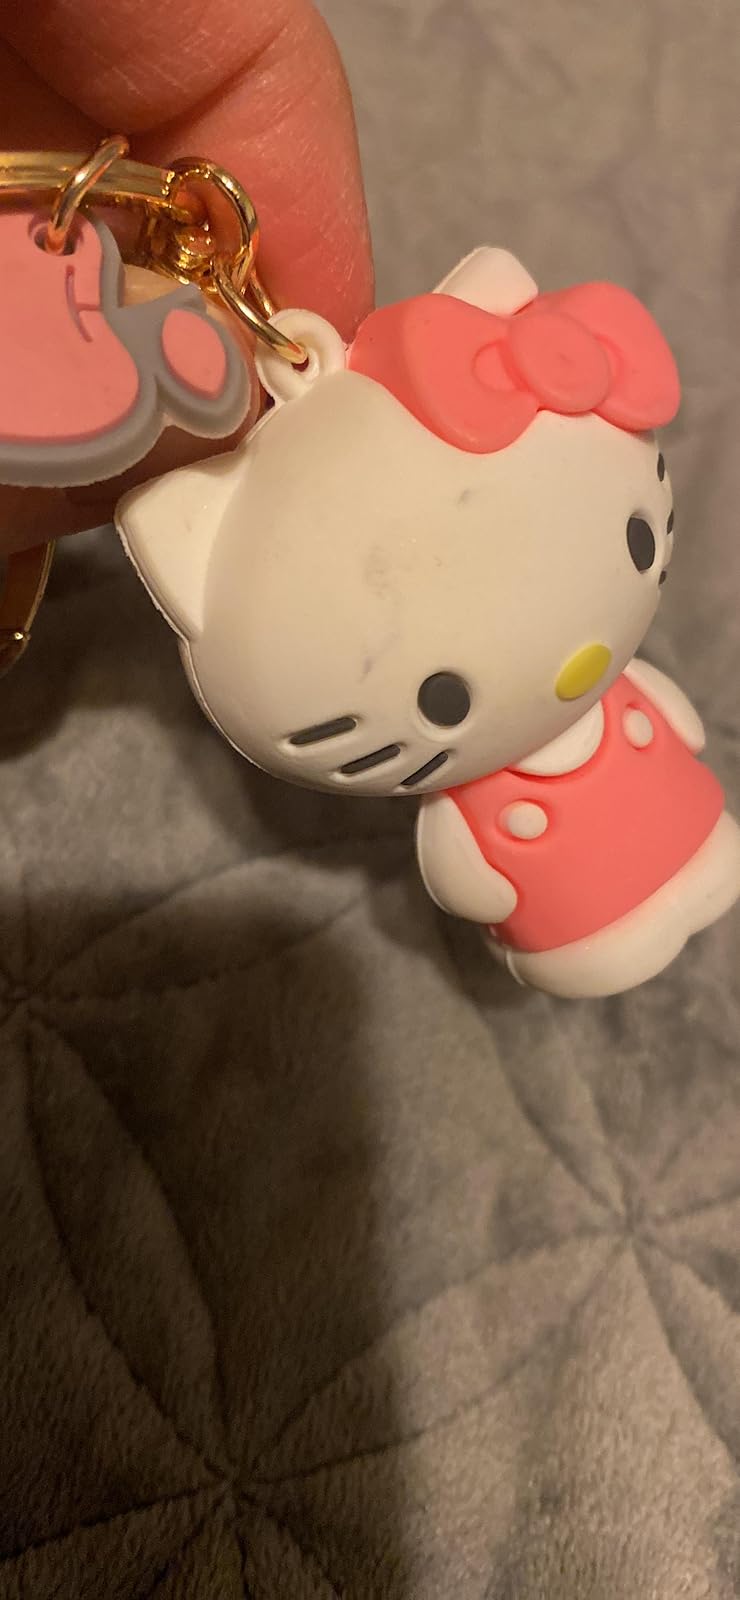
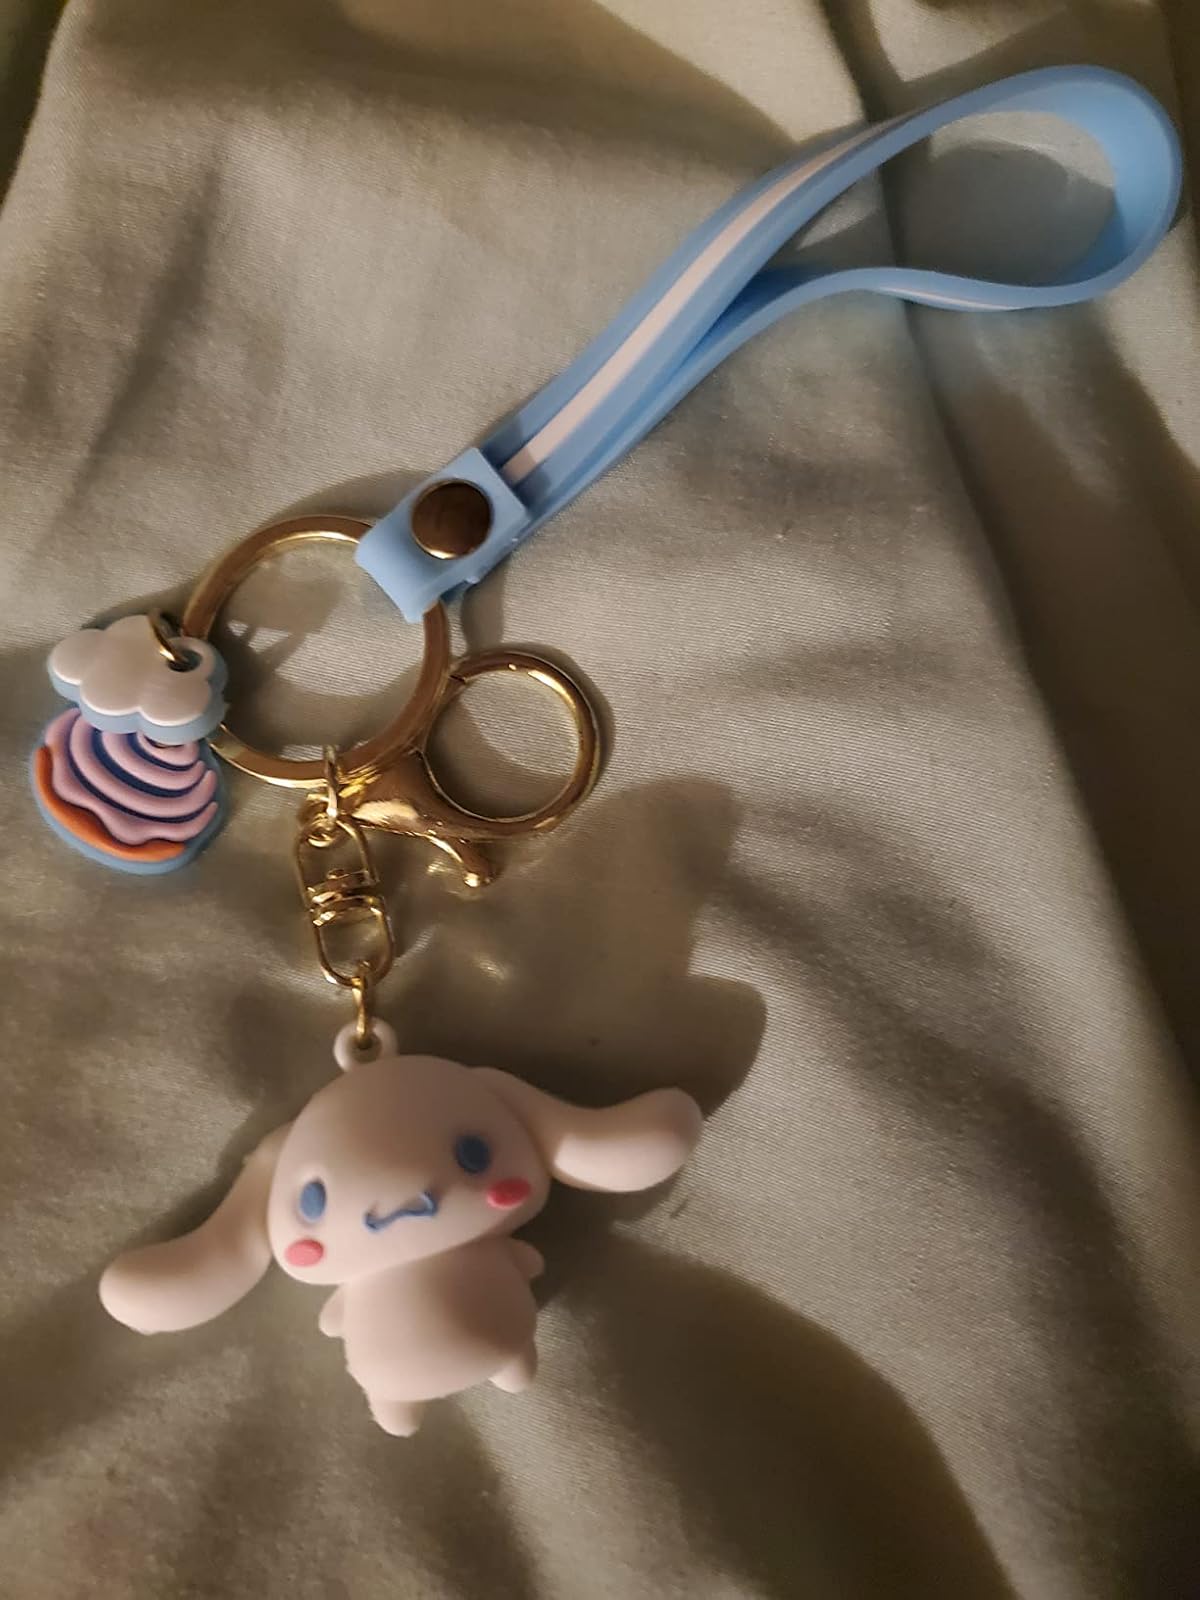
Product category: accessories_keychain
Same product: no